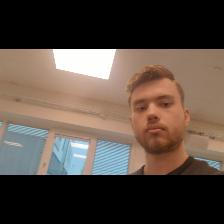
Label: Human